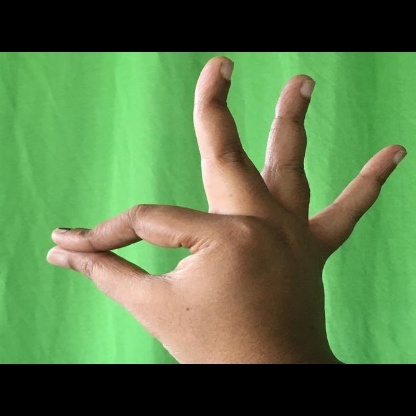
Mudra: Hamsasyam